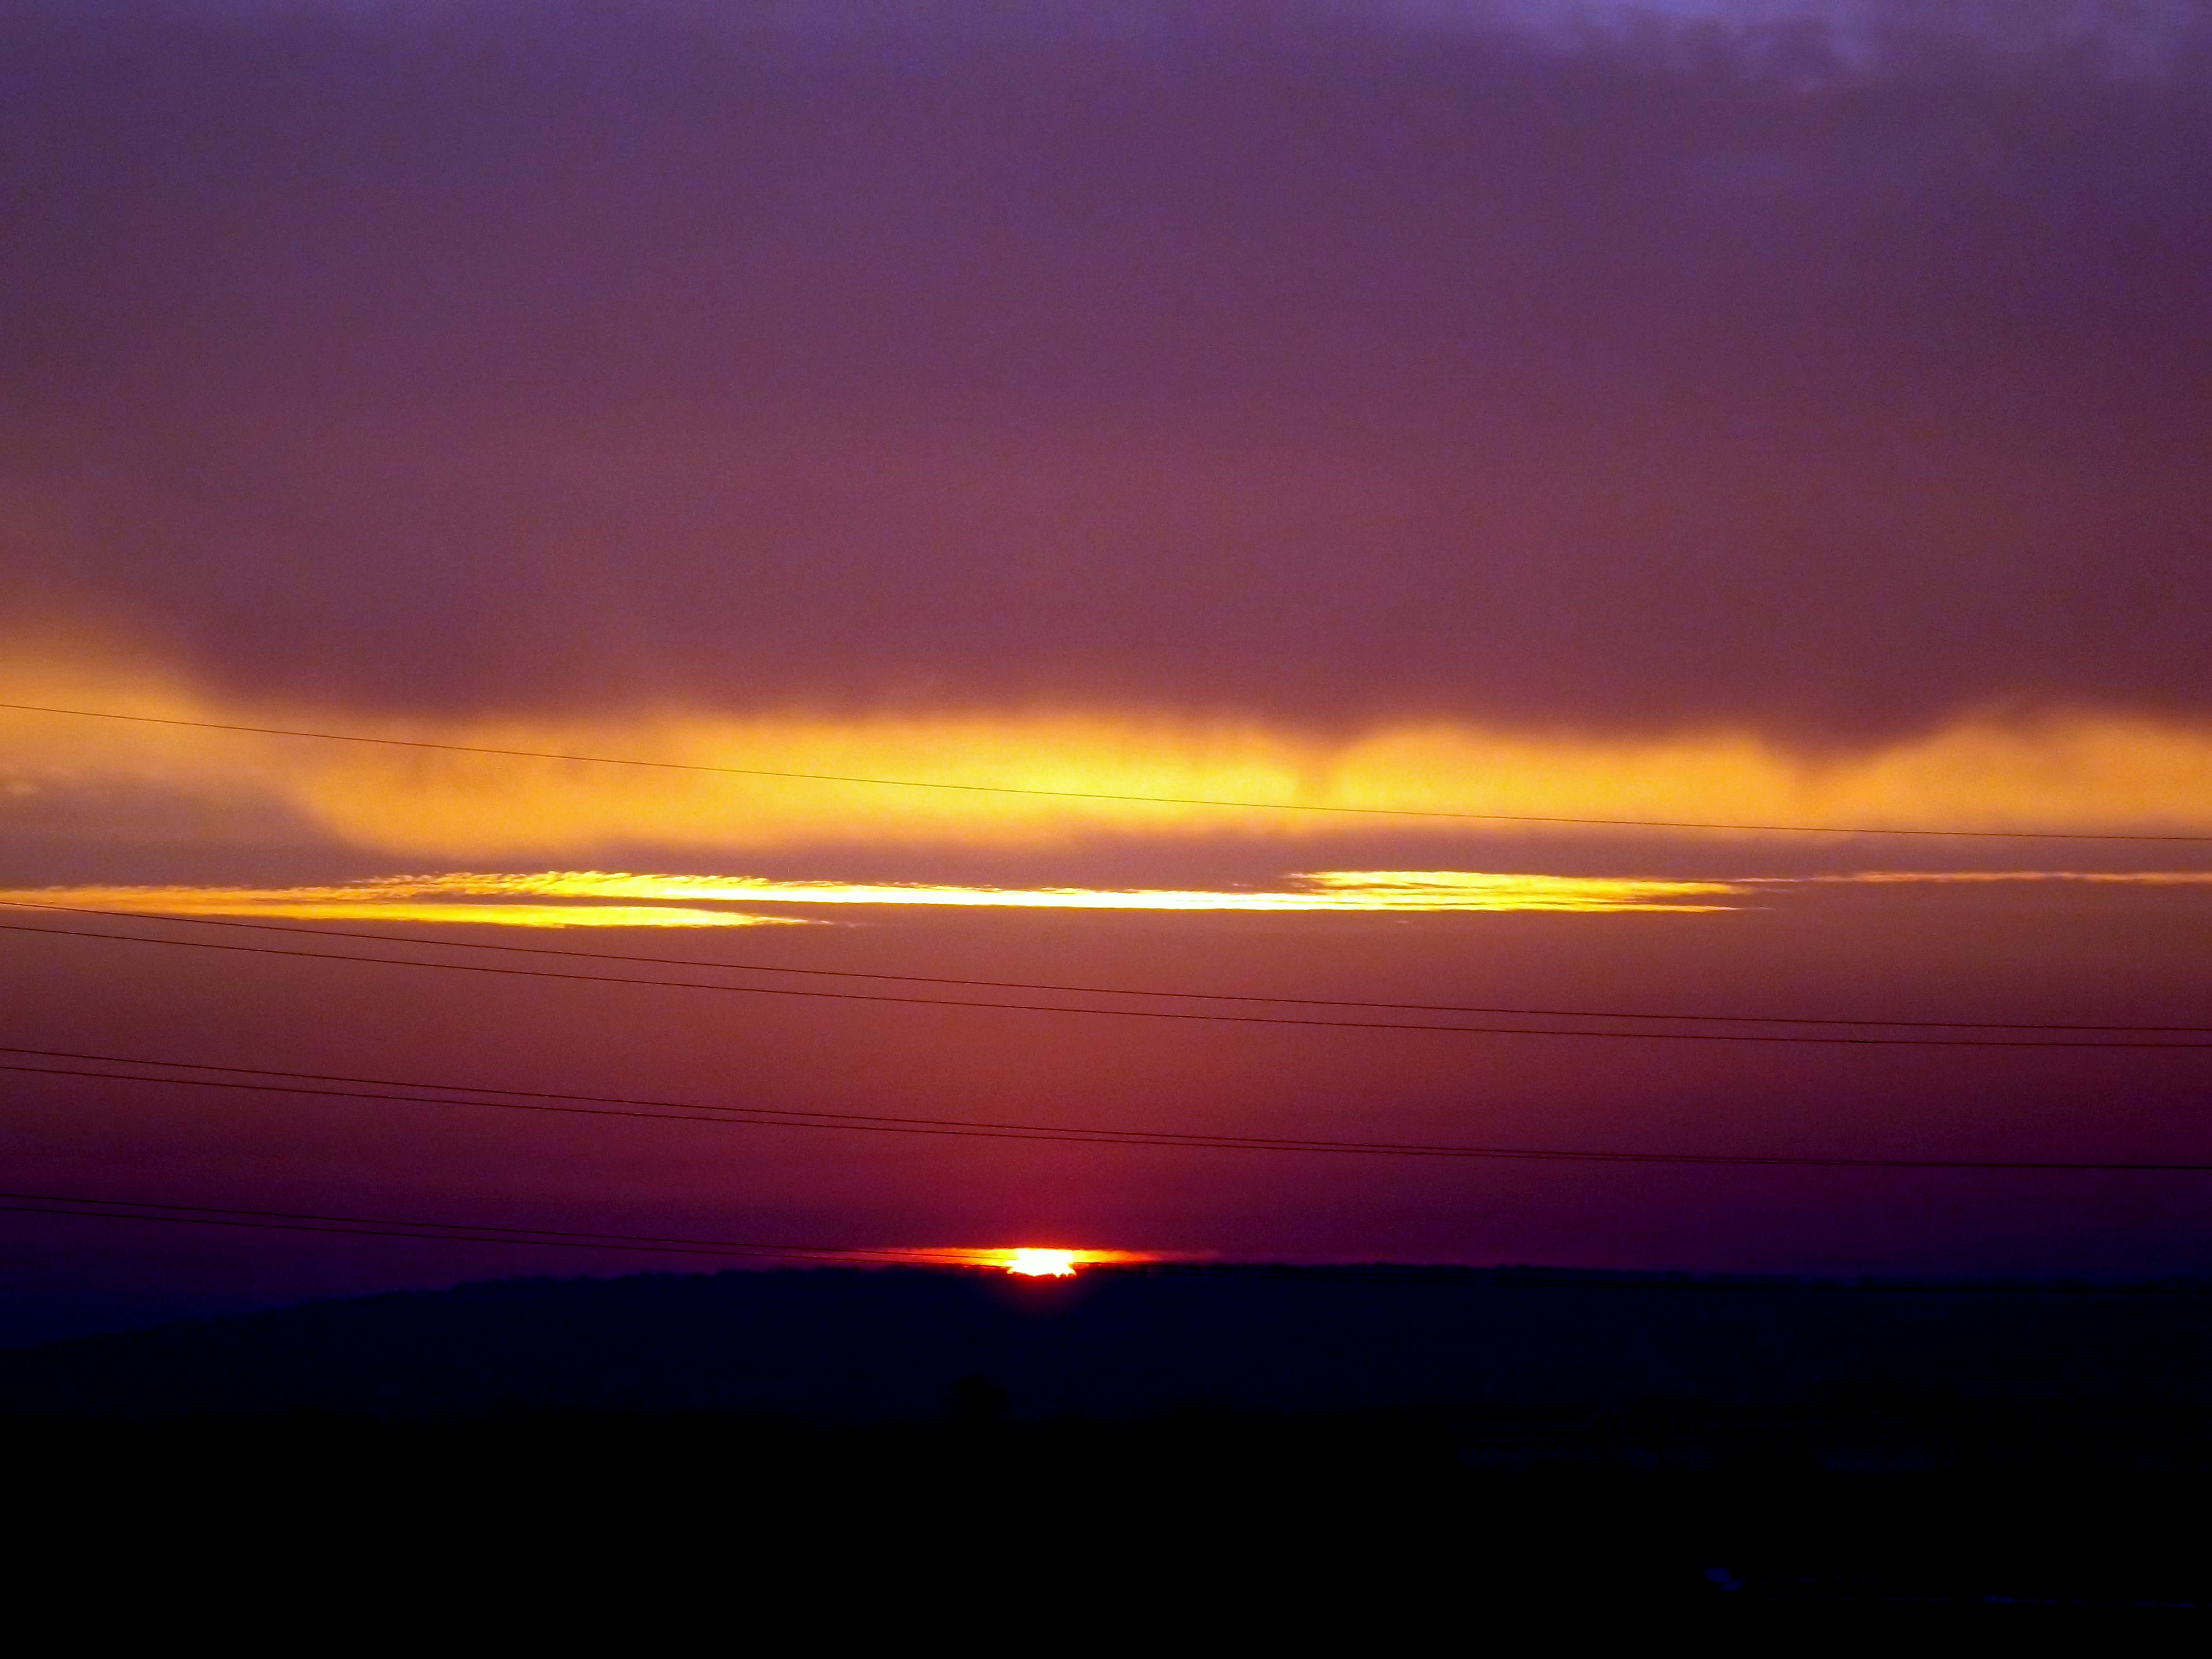
sea, horizon, cloud, sky, sun, sunrise, sunset, morning, dawn, atmosphere, dusk, evening, in the evening, afterglow, red sky at morning